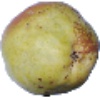
Label: Pear Williams 1